Keith New

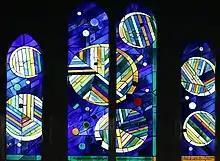
The Holy Spirit, Reigate Heath Church, Surrey (1970)

When the RCA secured the commission for the ten nave windows at Coventry Cathedral, New left Corning and returned to the RCA to execute the green windows, representing youth, as well as one of the multi-coloured windows. Space was made available within the Victoria and Albert Museum (V&A) for their design and execution as each was 70 feet or 21.3 metres high. Each artist could only work on their designs for two days a week. The first six windows to be completed were exhibited at the V&A in 1956, exciting visitors to anticipate the completed building. New supplemented his work on this significant commission with part-time teaching at the College and developing a growing portfolio of other projects, including two panels for Buckler’s Mead School in Yeovil and a nave window for Holy Trinity Church in Coleford (both 1957).